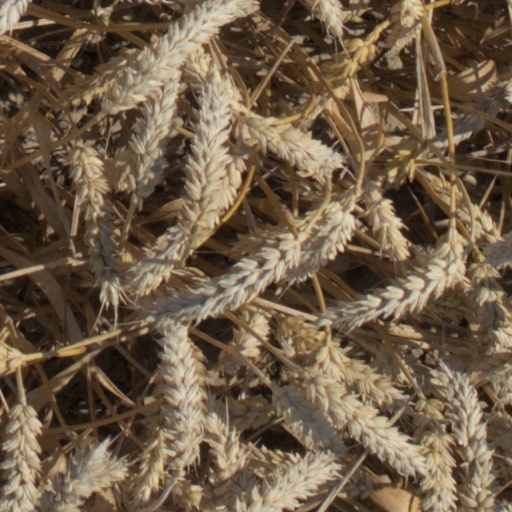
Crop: wheat